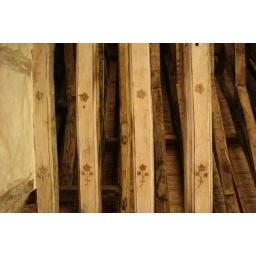
roof beams in bishops house